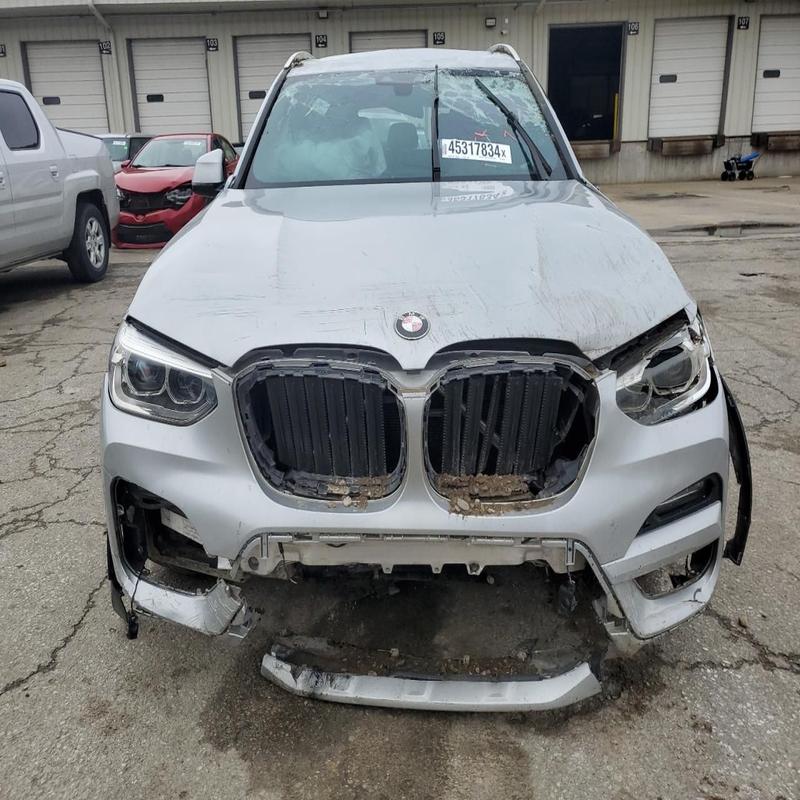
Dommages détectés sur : plaque d'immatriculation avant, pare-choc avant, feu avant droit, feu avant gauche, capot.
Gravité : majeur